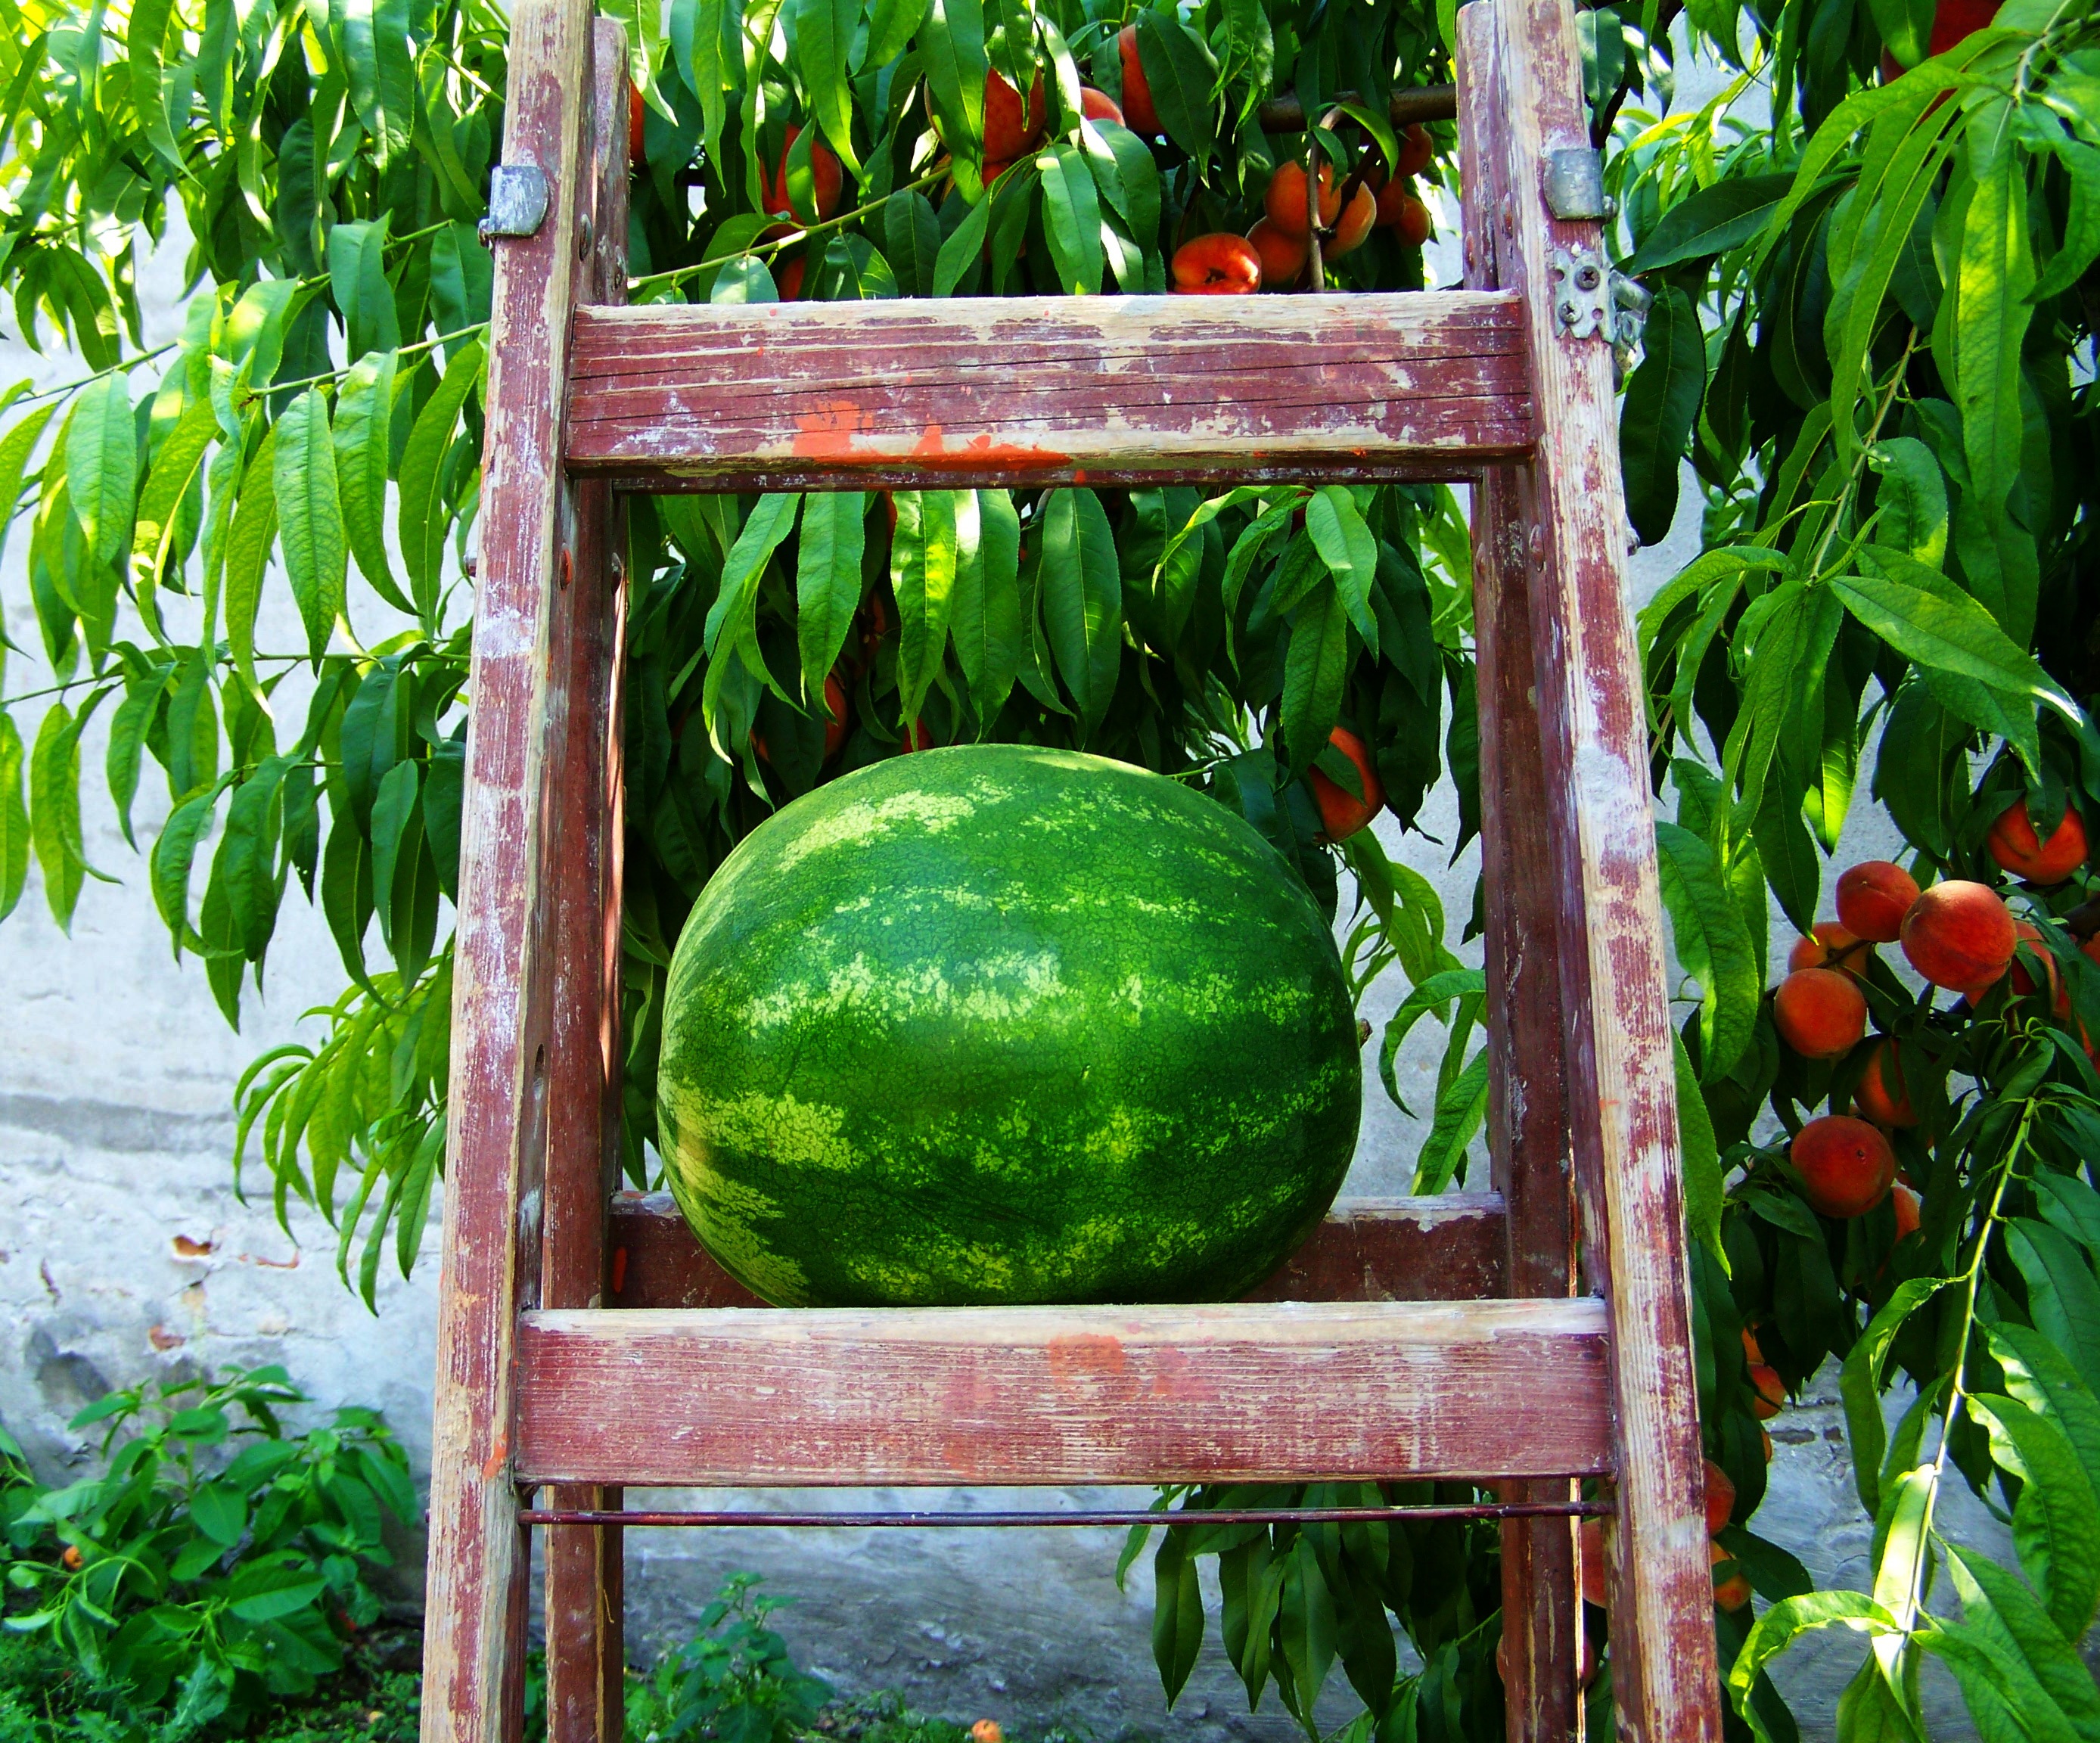
plant, fruit, flower, food, green, jungle, produce, vegetable, botany, garden, watermelon, gourd, melon, flowering plant, land plant, cucumber gourd and melon family